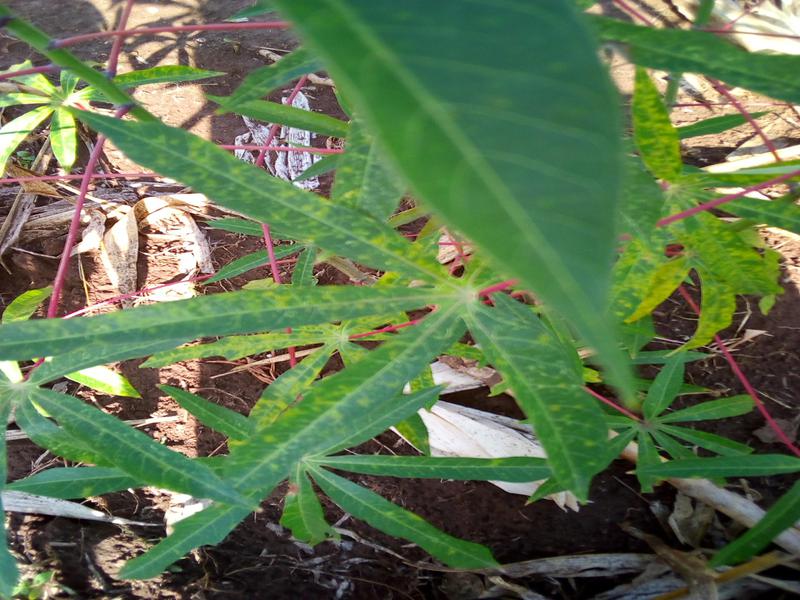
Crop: cassava
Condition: brown_streak_disease